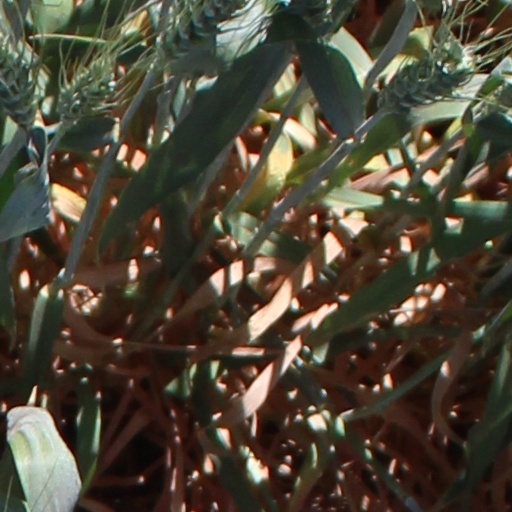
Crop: wheat